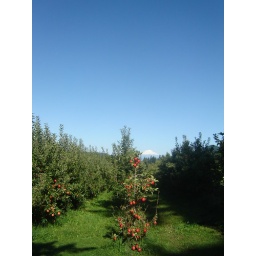
Just the rows of apple trees and Mount Adams in the distance.